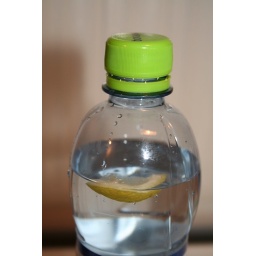
expensive water, i just fill the bottle with water and put a little bit of lemon in it